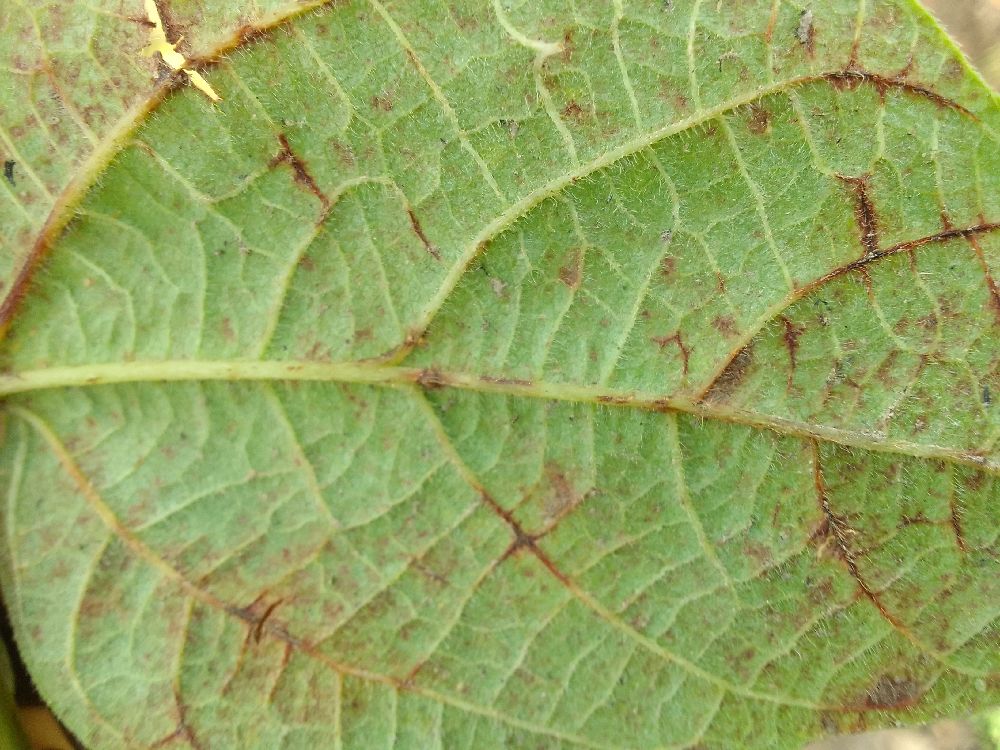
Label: anthracnose